Risopatrón Base

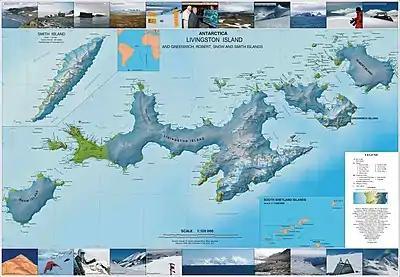
Topographic map of Livingston Island, Greenwich, Robert, Snow and Smith Islands

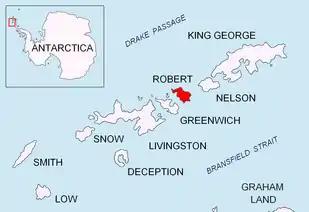
Robert Island, shaded red, within the South Shetland Islands

Risopatrón Base, also "Luis Risopatrón Base", is a small Chilean Antarctic research base in the northwest of Robert Island in the South Shetland Islands, Antarctica situated on the isthmus linking Coppermine Peninsula to Alfatar Peninsula and bounded by Carlota Cove to the north and Coppermine Cove to the south. Established as a refuge in 1949 and opened as a base in 1954, the facility supports summer research in geology, geophysics and terrestrial biology.